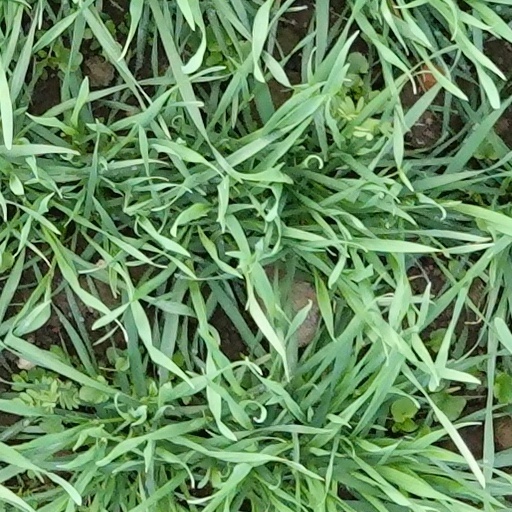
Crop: wheat